Valentino (1977 film)

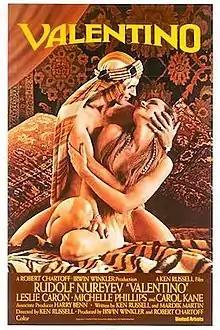
Theatrical release poster

Valentino is a 1977 American biographical film co-written and directed by Ken Russell and starring Rudolf Nureyev, Leslie Caron, Michelle Phillips, and Carol Kane. It is loosely based on the life of silent film actor Rudolph Valentino, as recounted in the book "Valentino, an Intimate Exposé of the Sheik", written by Chaw Mank and Brad Steiger.